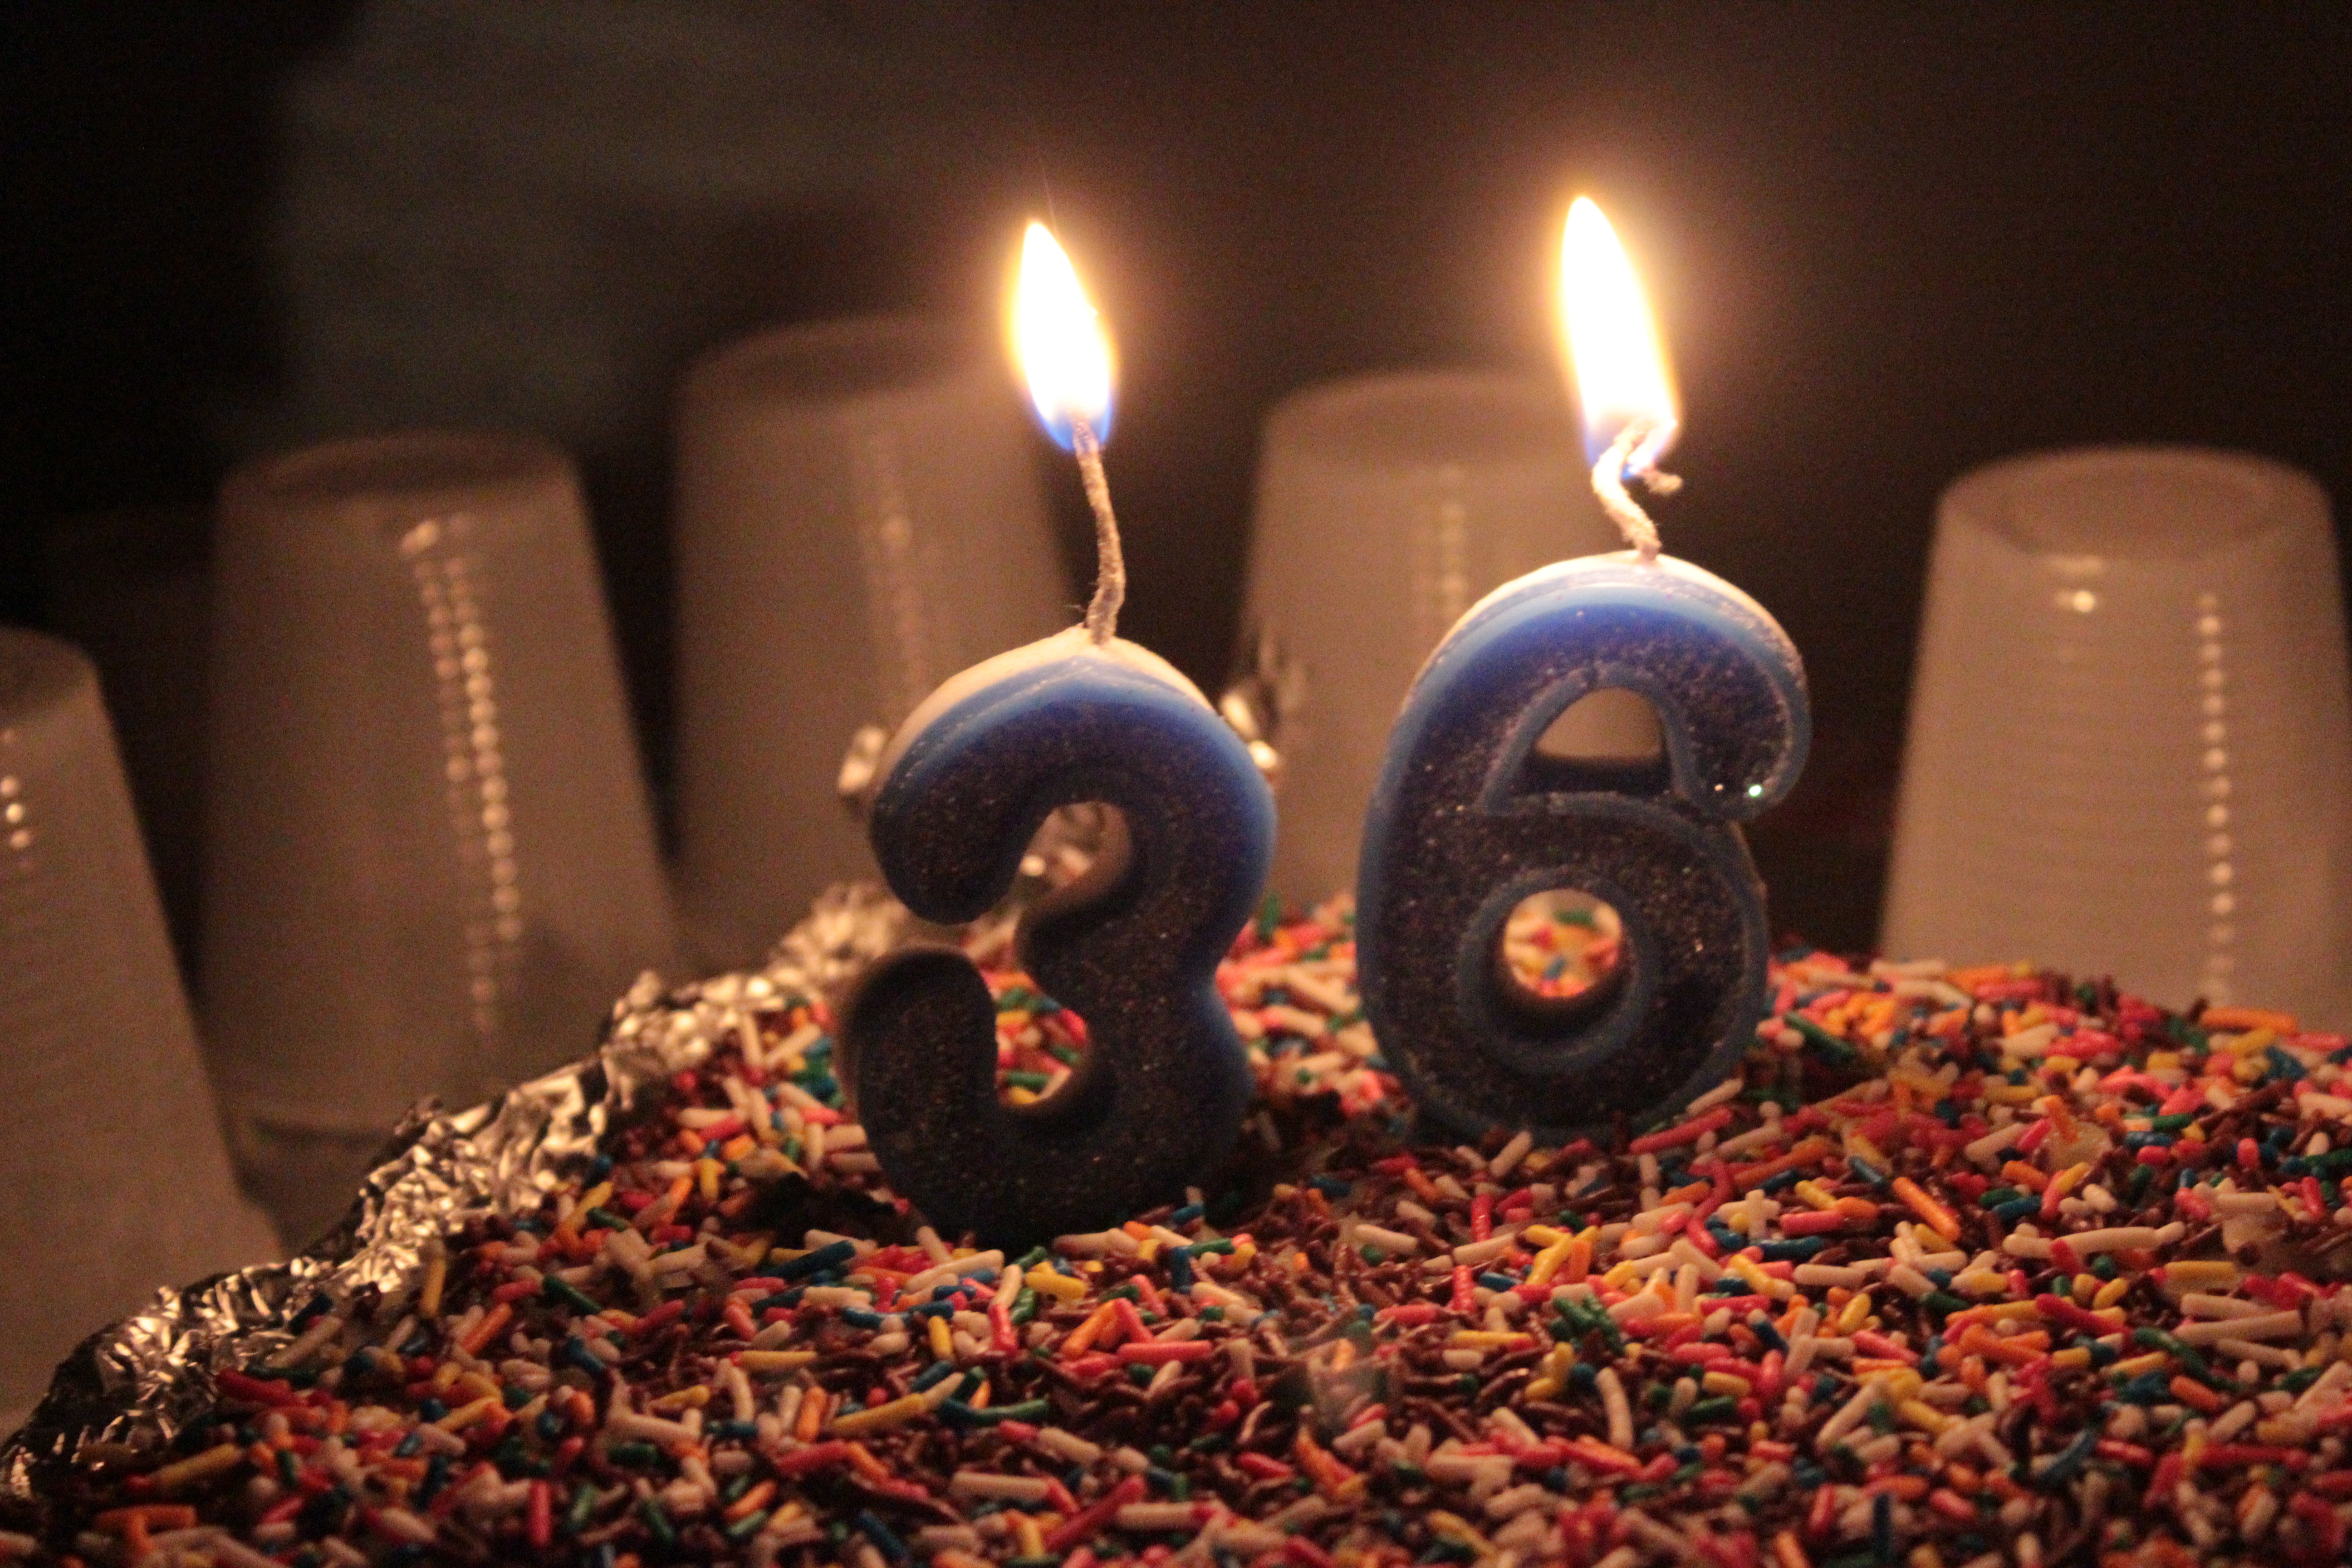
food, holiday, christmas, lighting, cake, christmas decoration, candles, birthday, flavor